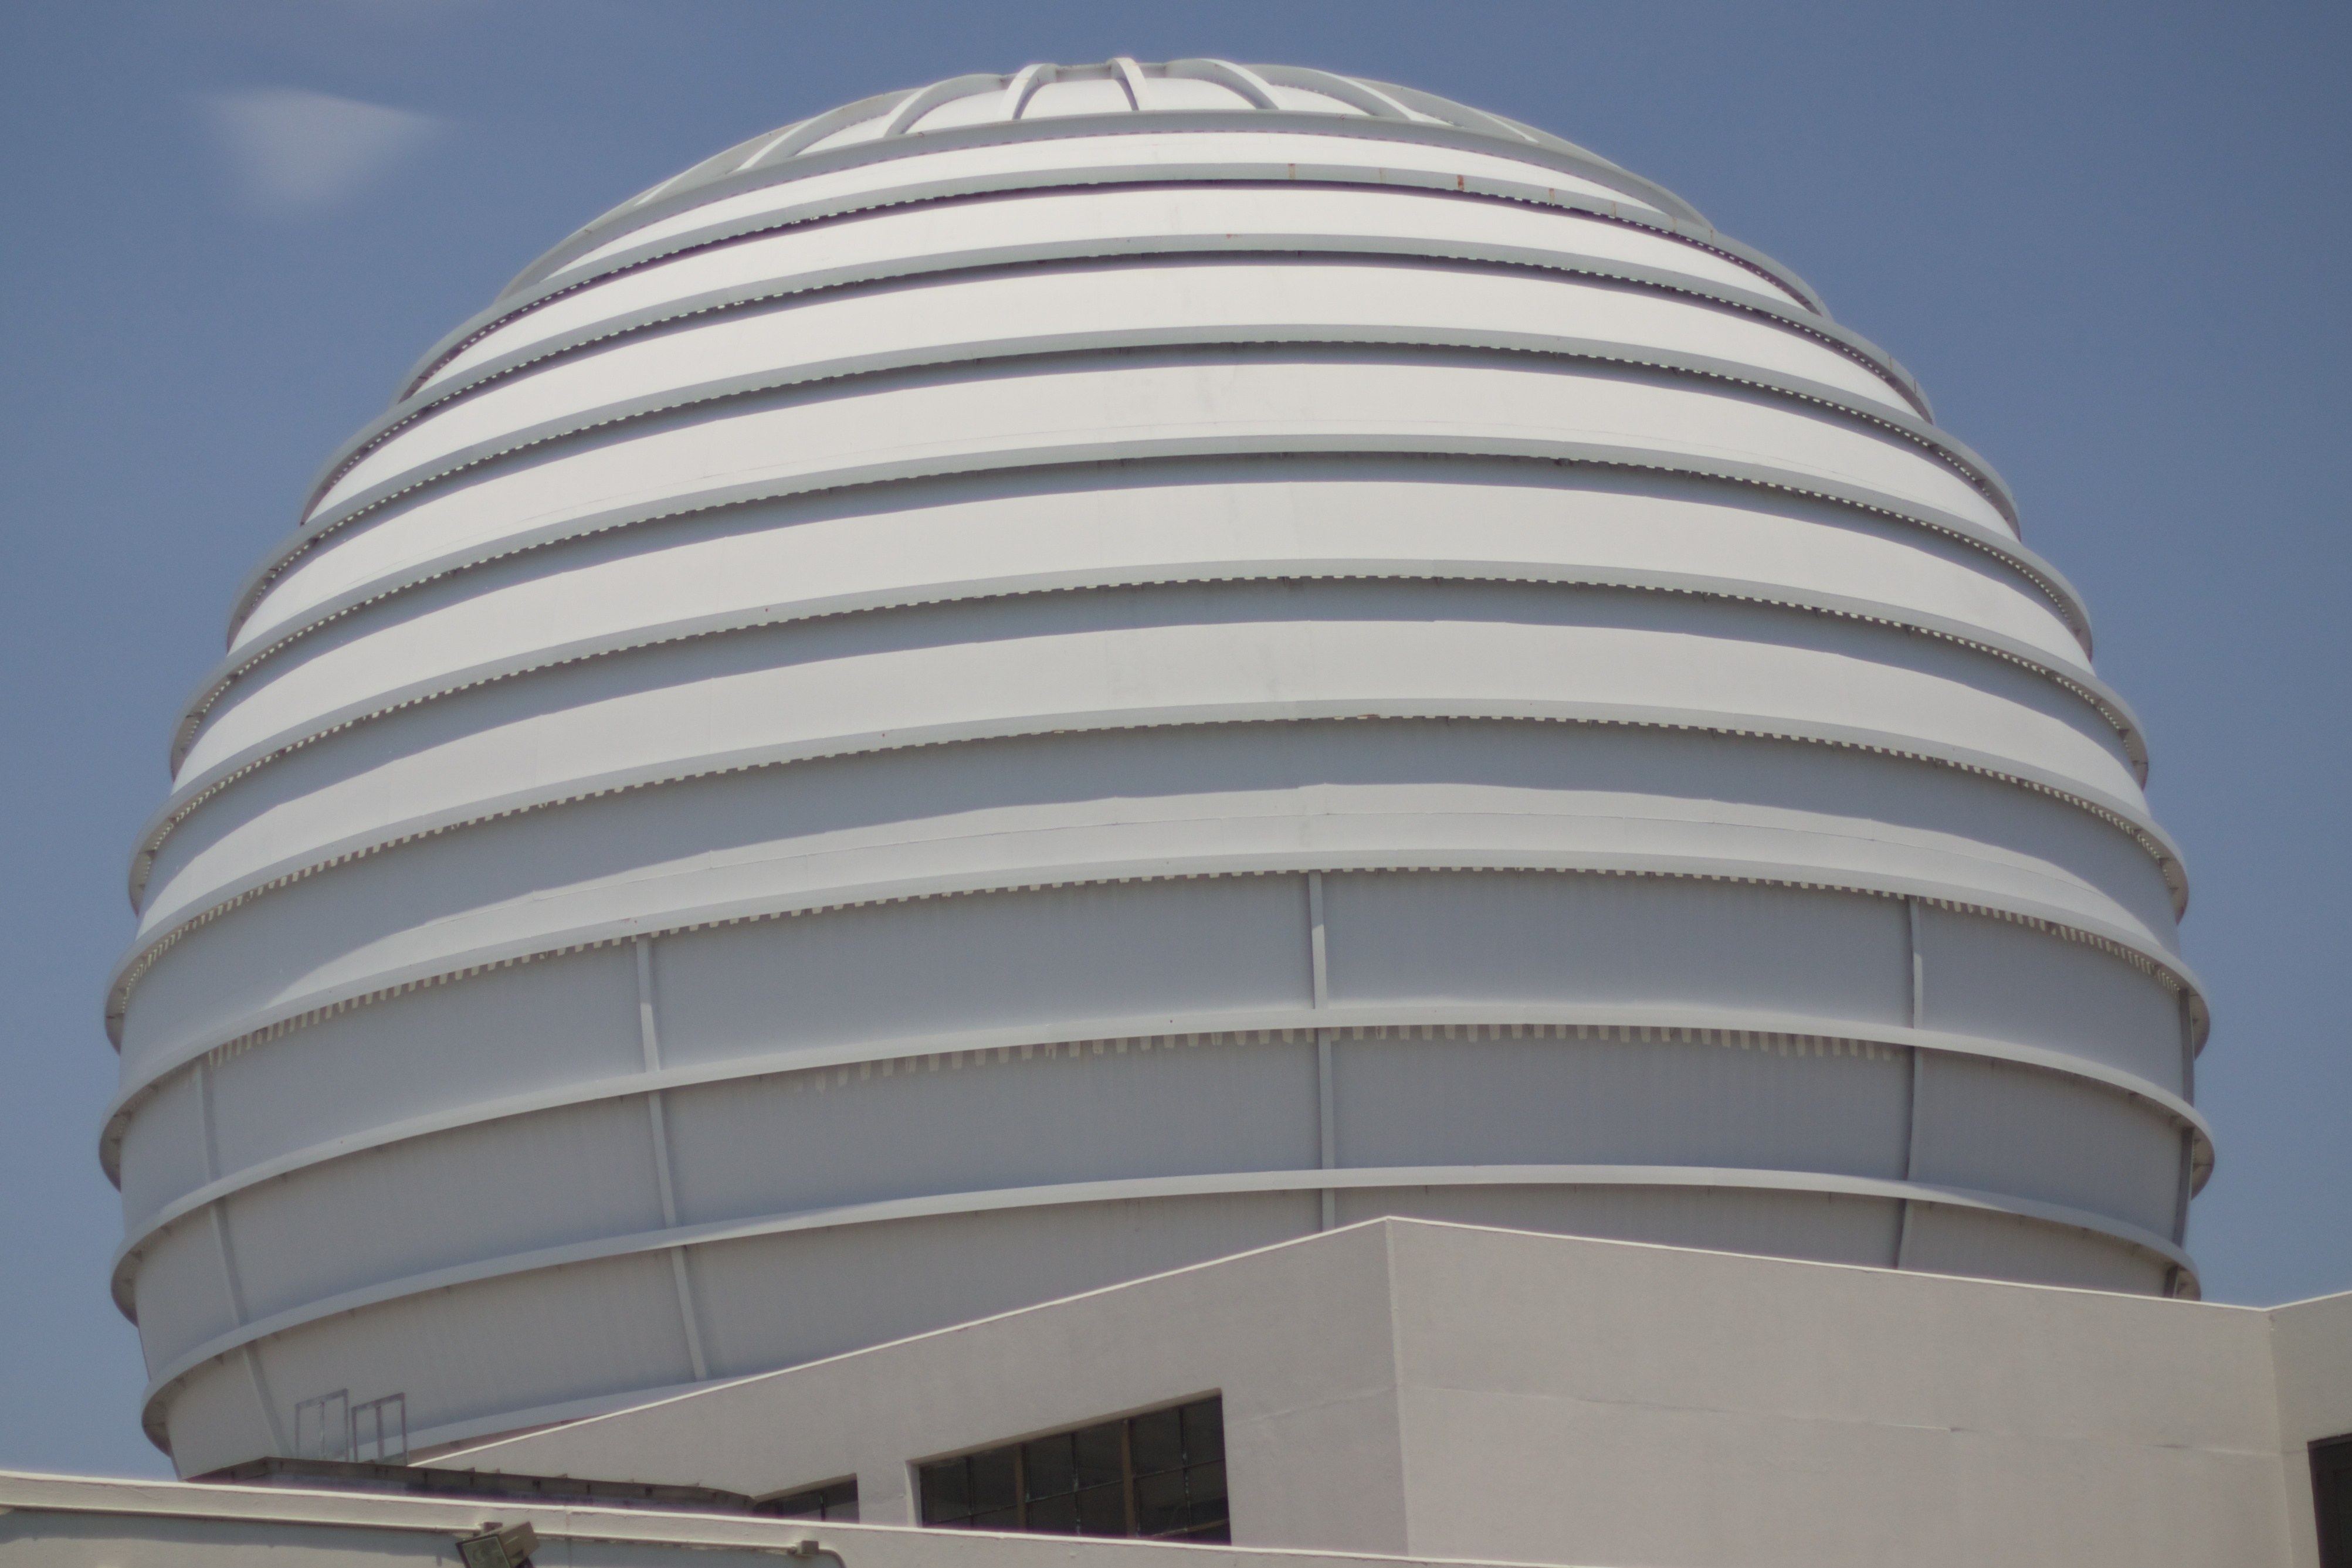
architecture, structure, building, tower, facade, nasa, observatory, dome, langley, daylighting